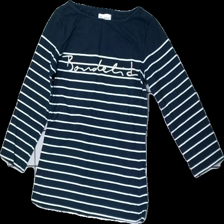
View: front
Type: Top
Category: Ladies
Brand: Bondelid
Colors: Blue, White
Material: 100% Cotton
Pattern: Striped
Cut: Regular
Price range: 100-150
Recommended usage: Reuse
Description: striped top